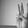
ASL letter: W